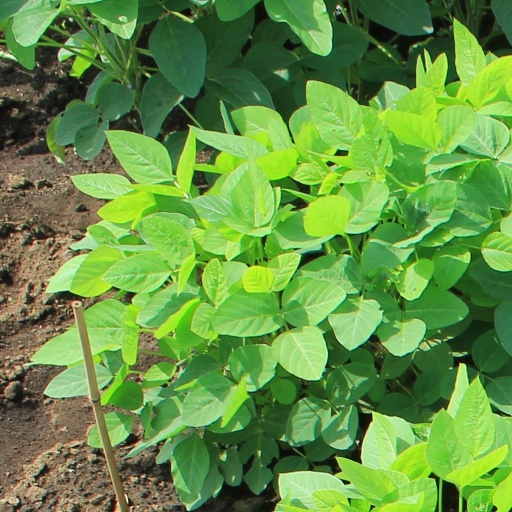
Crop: soybean